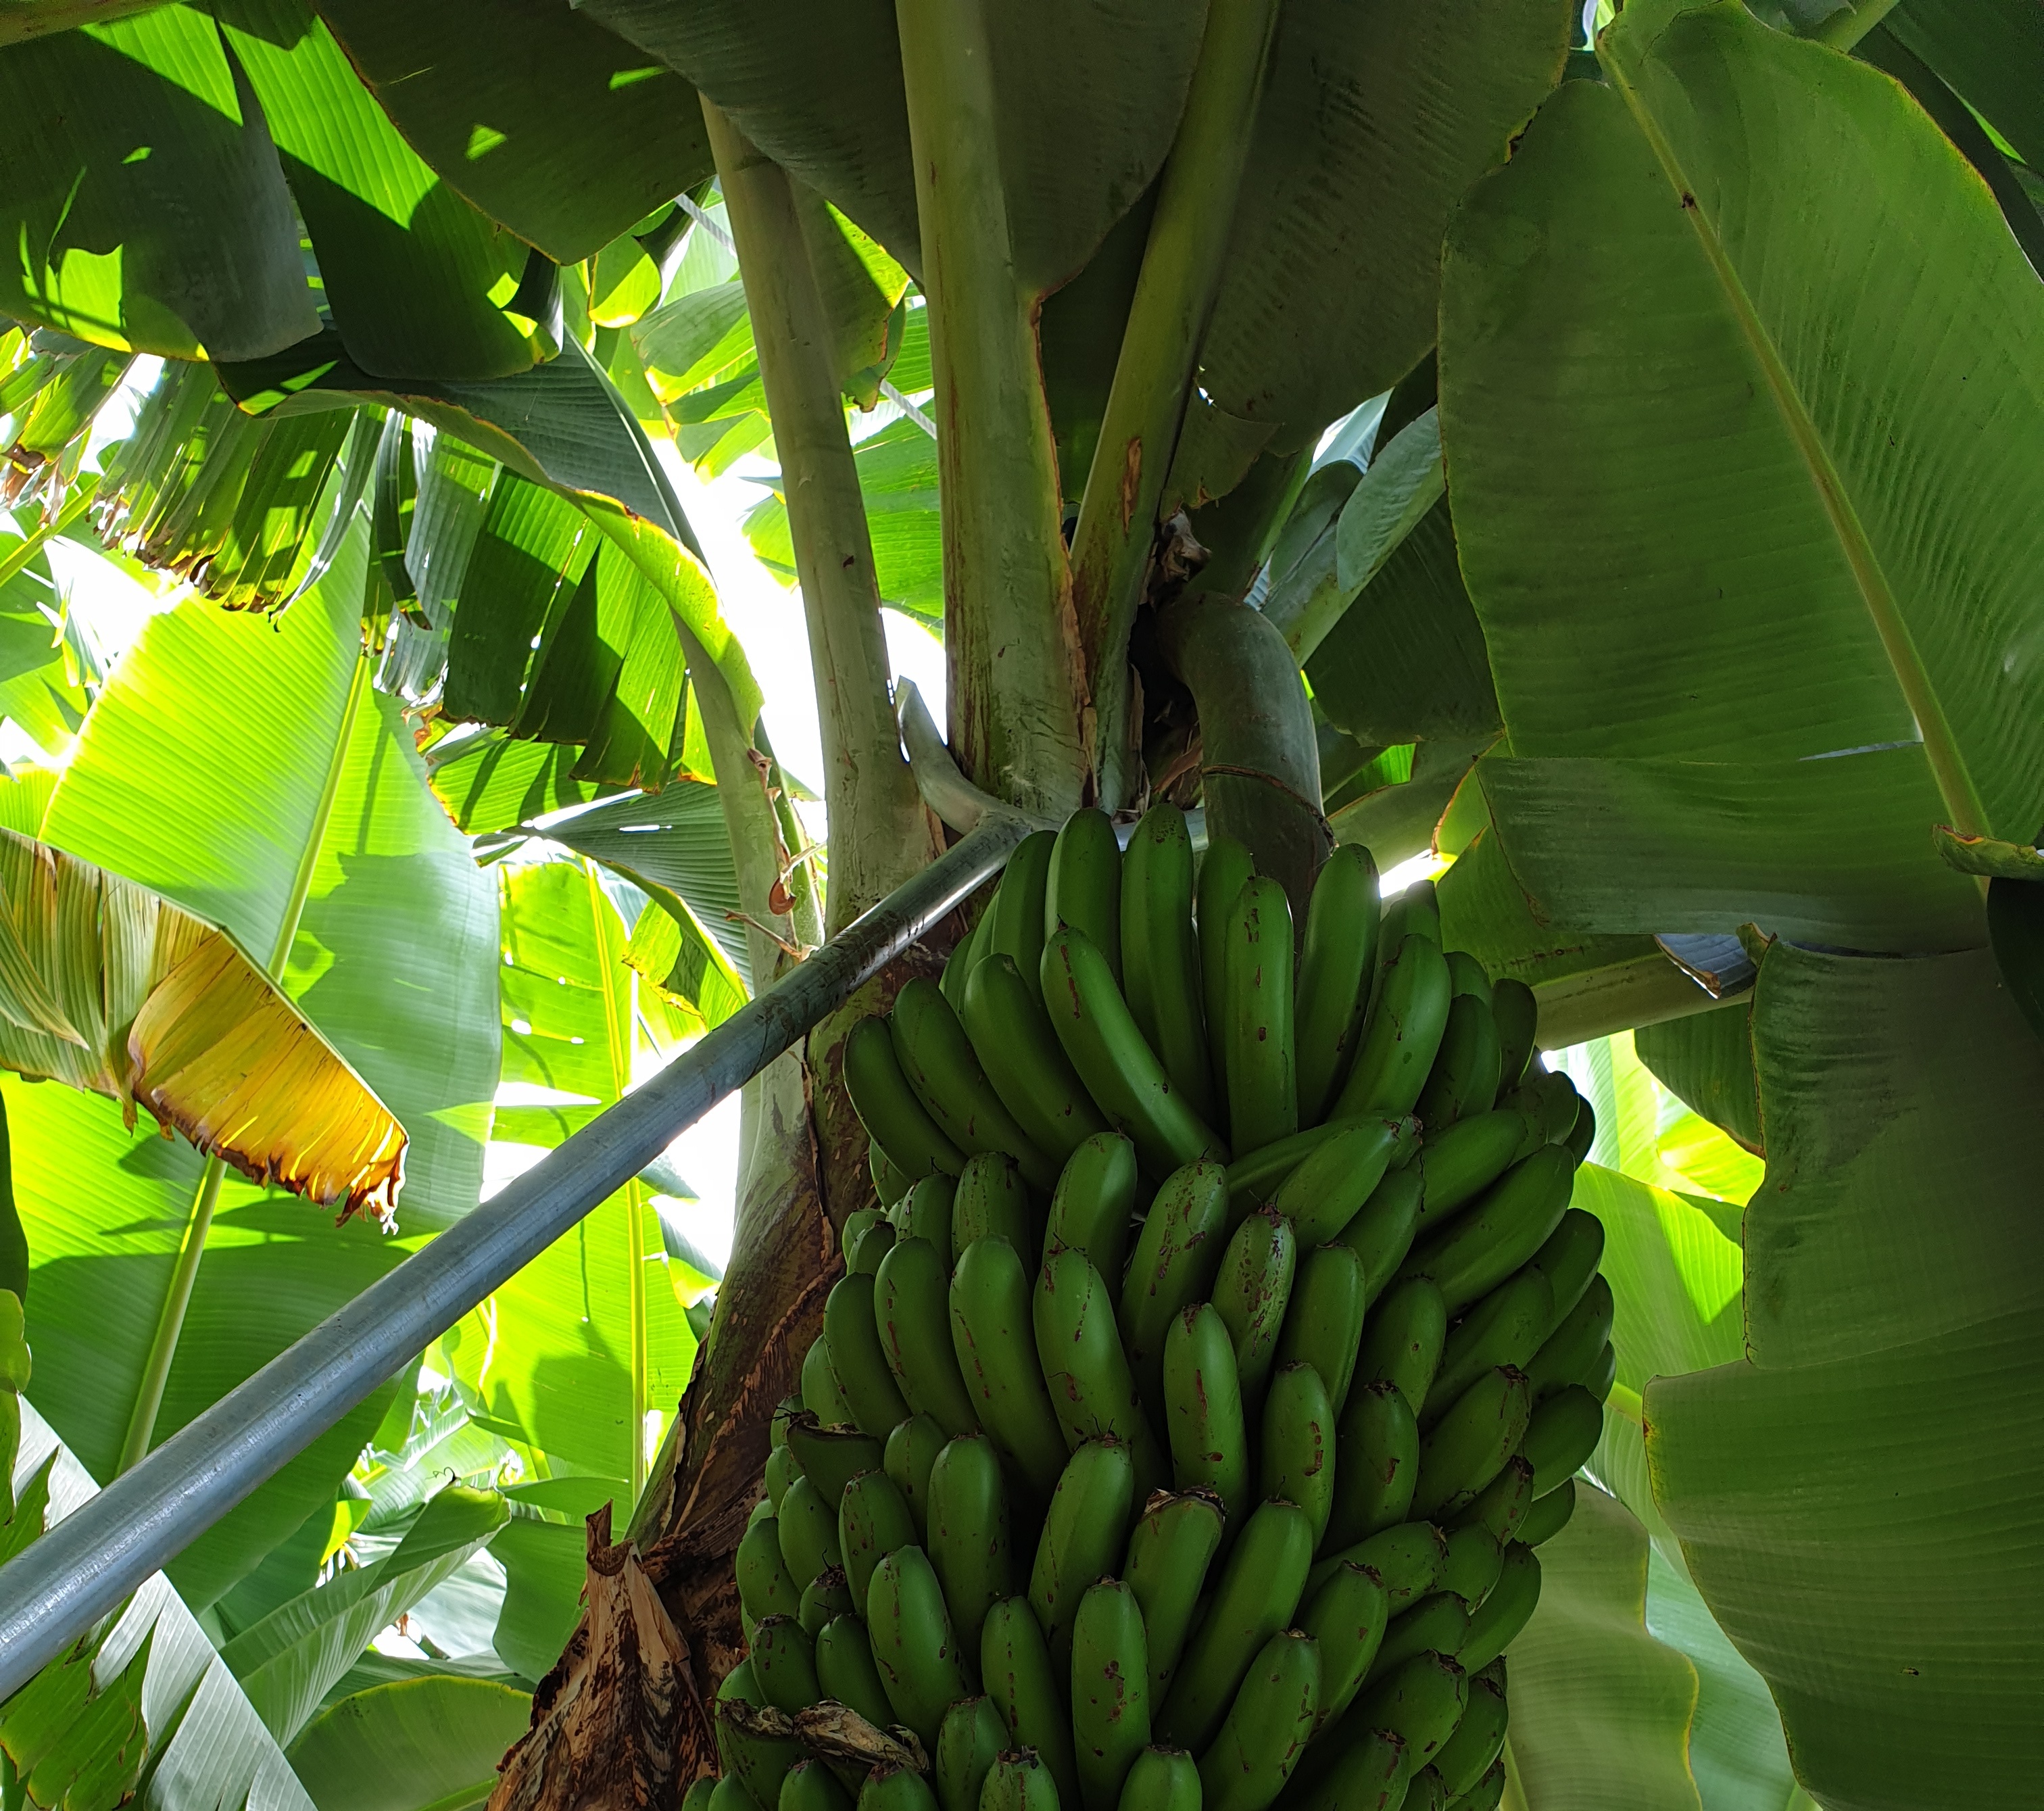
Label: Cut